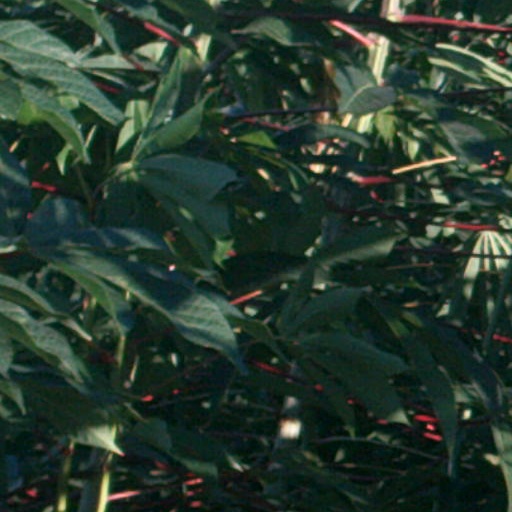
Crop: cassava